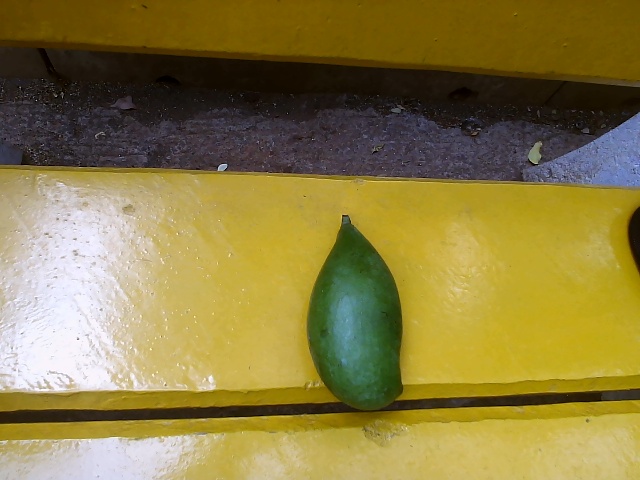
Label: Raw_Mango